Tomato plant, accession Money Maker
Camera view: tilt-top (135 deg); turntable rotation: 60 degrees
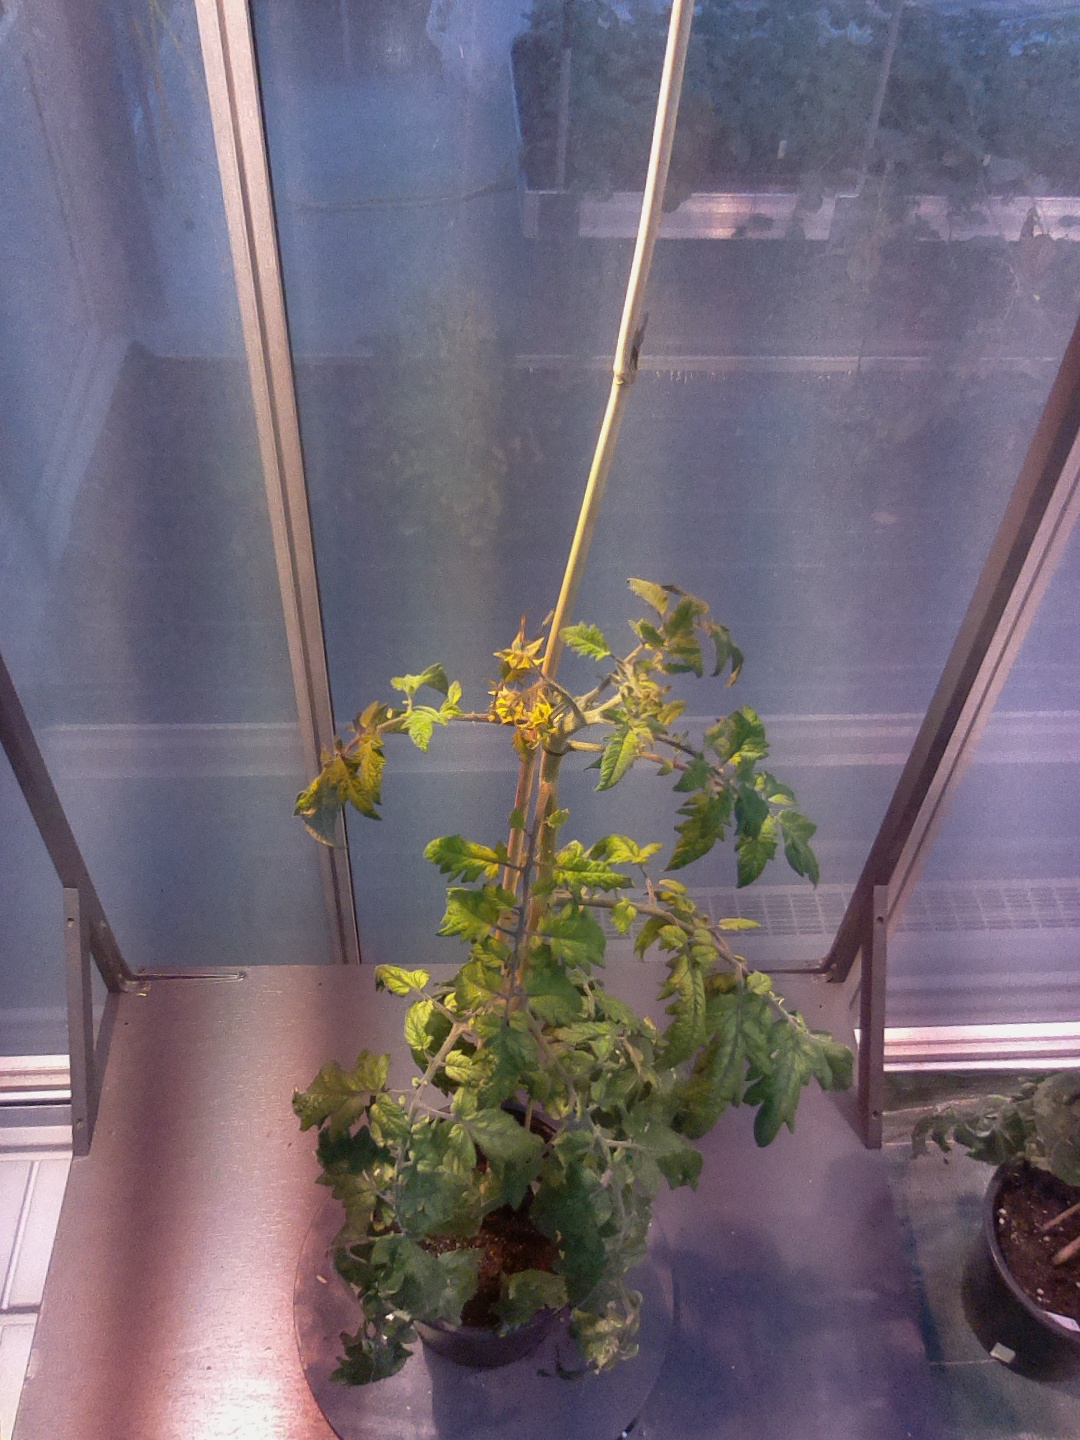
BBCH growth stage 70: Fruits at the main stem or branches visibles